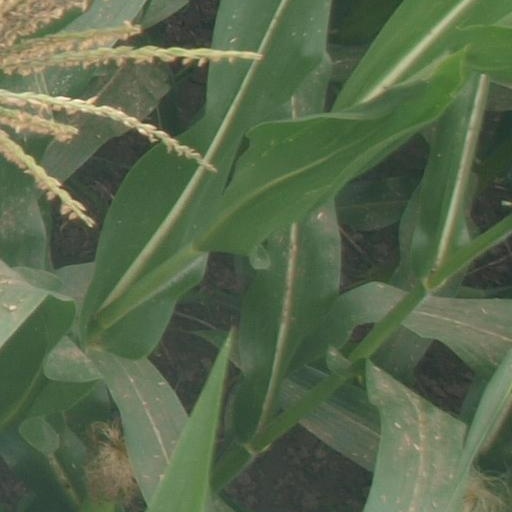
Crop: maize; corn